Sunday Chizoba

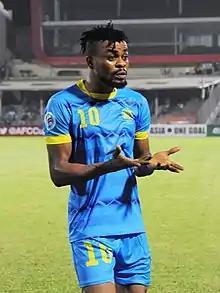
Sunday in 2019 AFC Cup with Dhaka Abahani

Sunday Chizoba Nwadialu (born 10 October 1989) is a Nigerian professional footballer who last played as a striker for Bangladesh Premier League club Rahmatganj MFS.